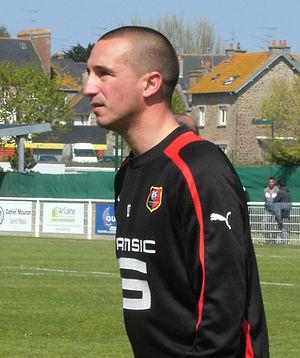
Photo prise lors d'un entraînement du Stade rennais au stade de Marville de Saint-Malo le 3 mai 2013. Photo de Nicolas Dyon
L’encadrement technique du Stade rennais football club regroupe l'ensemble des techniciens chargés d'encadrer et de diriger sportivement l'équipe de football du Stade rennais et ses joueurs. Durant les trente premières années de l'histoire du club, au début du XXᵉ siècle, la présence d'un entraîneur n'est pas régulière. Importée de Grande-Bretagne, cette pratique demeure un luxe pour les clubs français, et le capitaine joue alors un rôle prépondérant par rapport à ses coéquipiers. À l'image de son premier entraîneur, le Gallois Arthur Griffith, qui exerce entre 1907 et 1909, le Stade rennais emploie d'abord des techniciens étrangers, afin que ceux-ci apportent leur expérience à l'effectif rennais. À partir des années 1930, le Stade rennais passant sous statut professionnel, la fonction devient récurrente. Au cours des années, les différents entraîneurs qui se succèdent à la tête du Stade rennais s'entourent d'autres techniciens pour les seconder. Il s'agit d'abord de joueurs de leur effectif, puis de plusieurs adjoints dédiés à partir de la fin des années 1980, parfois spécialisés dans l'entraînement des gardiens de but ou dans la préparation athlétique des joueurs.